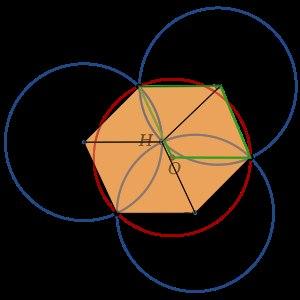
En géométrie plane, les cercles de Johnson sont trois cercles de même rayon et ayant un point H en commun. Les trois autres points d'intersection des cercles entre eux possèdent de nombreuses propriétés.